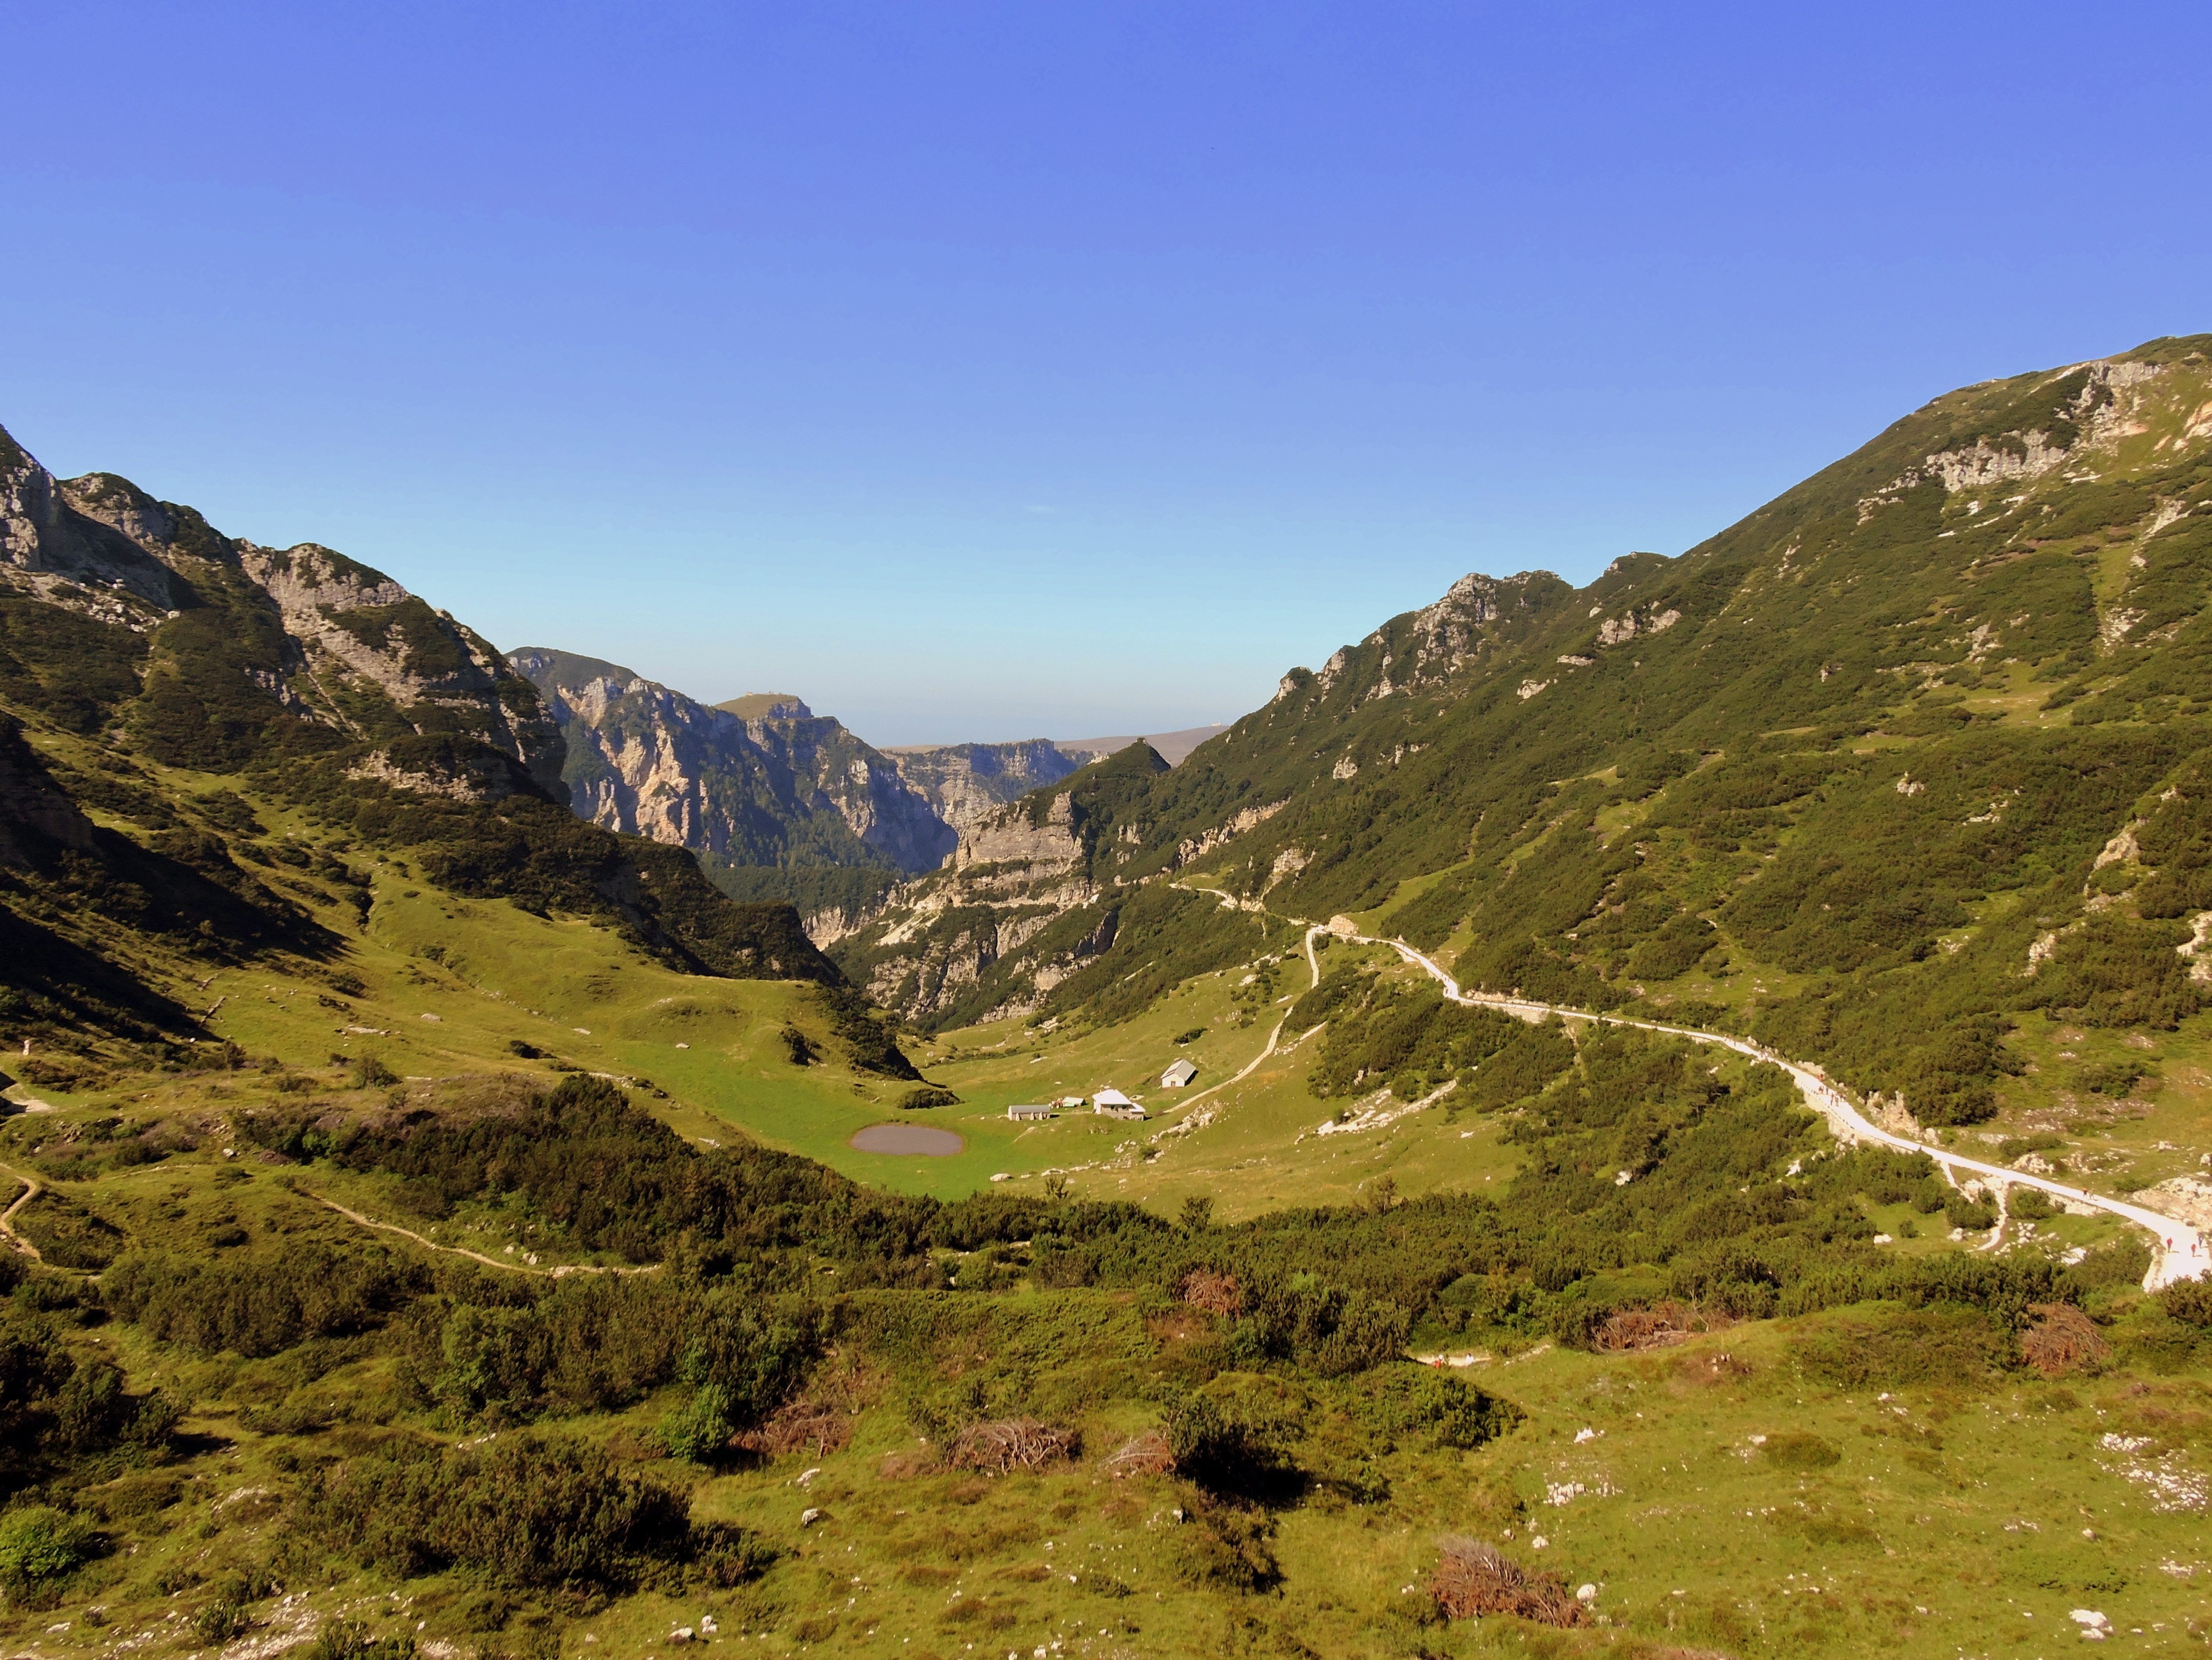
landscape, wilderness, walking, mountain, trail, meadow, hill, adventure, valley, mountain range, italy, highland, ridge, excursion, alps, plateau, fell, loch, landform, tarn, mountain pass, geographical feature, mountainous landforms